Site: brandenburg
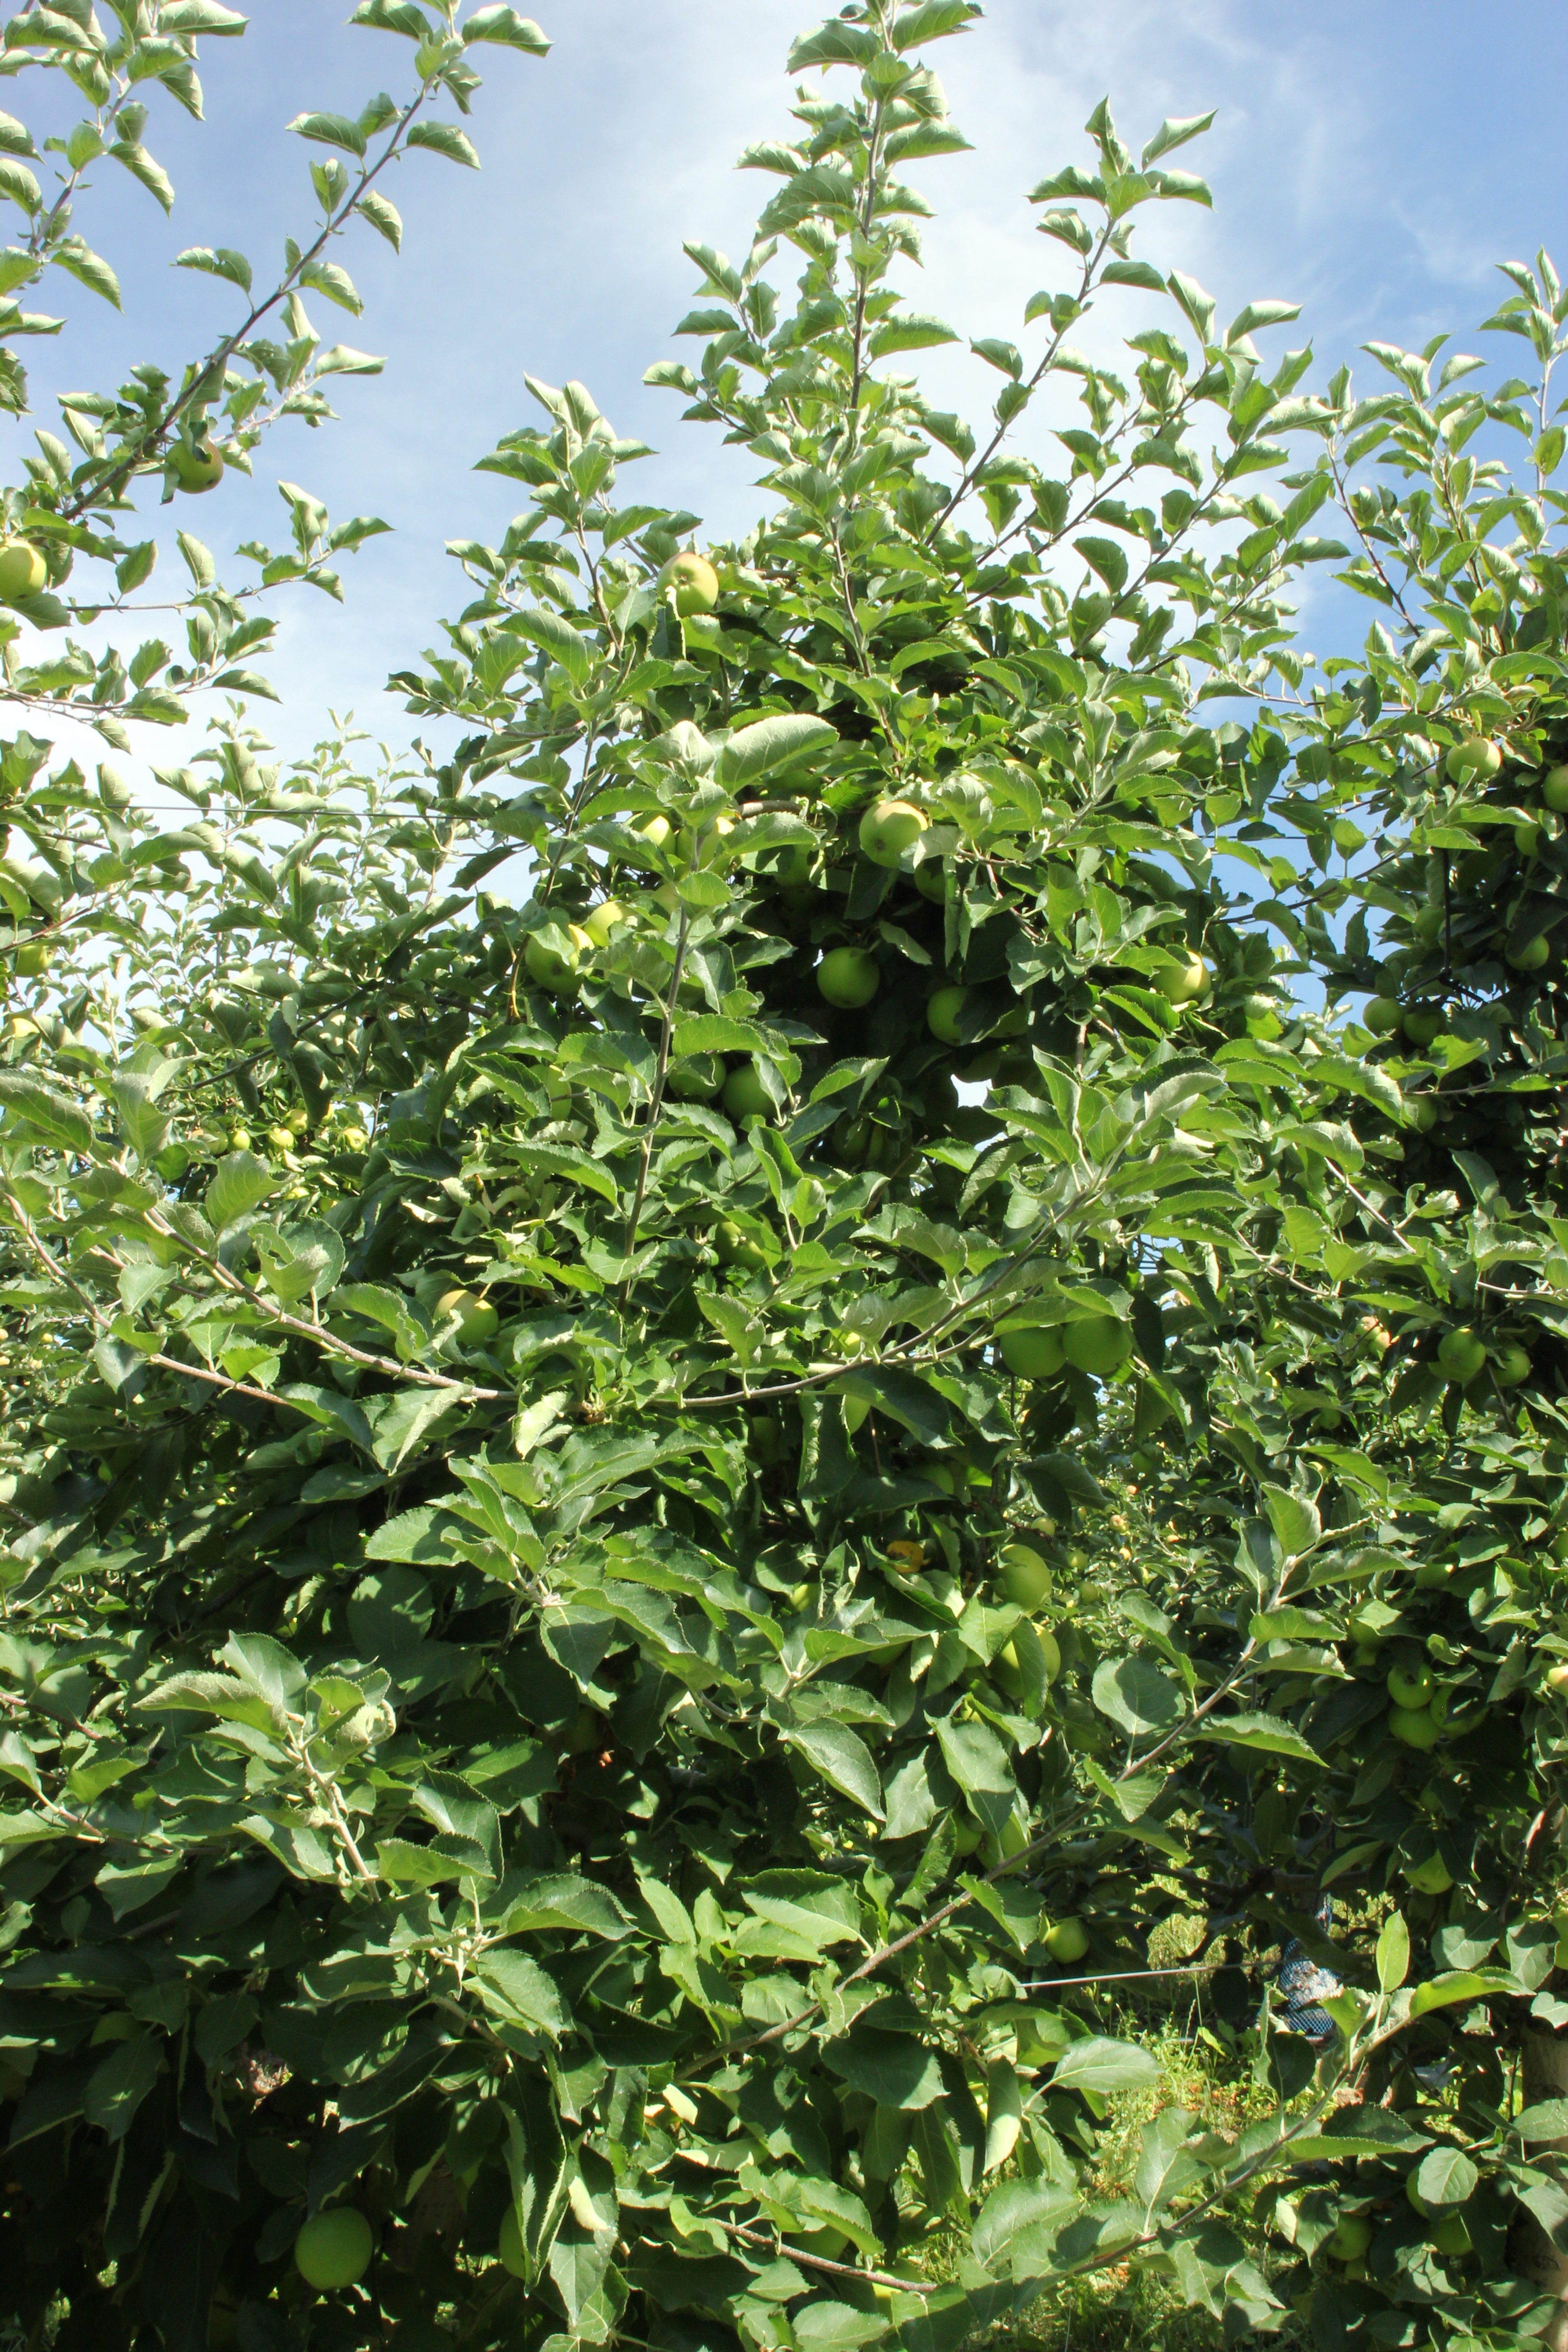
Growth stage (BBCH 77): Development of fruit